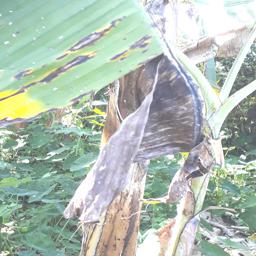
Label: BLACK SIGATOKA